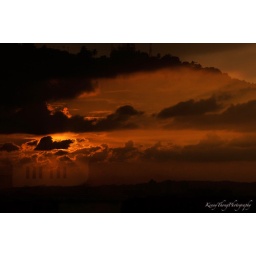
I capture this picture by using window glass reflect the sunset, and the building is behind the window glass.